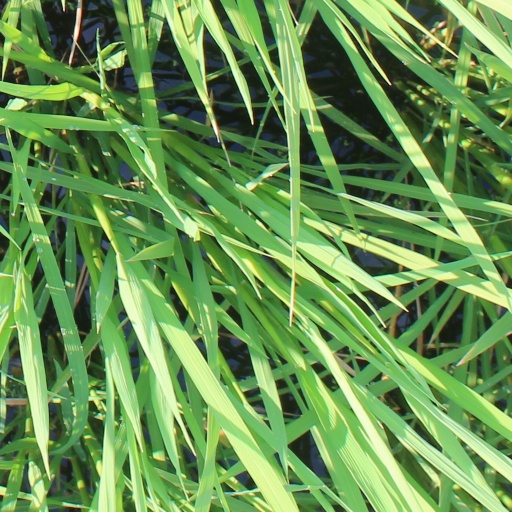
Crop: rice